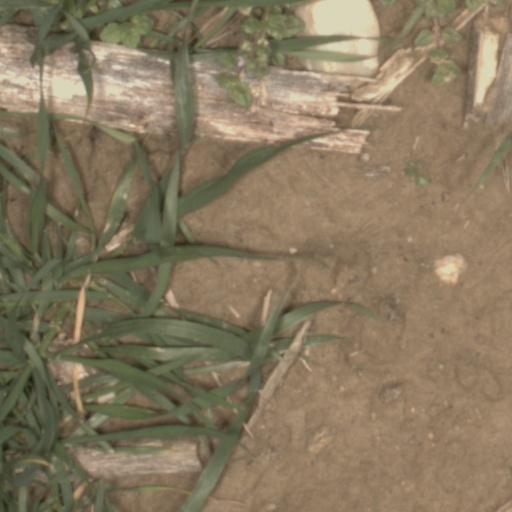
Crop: wheat